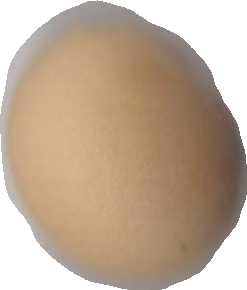
Variety: Grobogan